Scrambled Wives

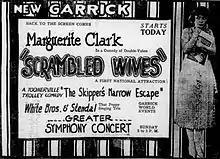
Newspaper advertisement

Scrambled Wives is a lost 1921 American silent comedy film produced by and starring Marguerite Clark. It was directed by Edward H. Griffith and released through Associated First National. This film had one color sequence, presumably a 1-strip Technicolor process being that Technicolor's Ray June is one of the cameramen. This film marks Clark's final screen performance. It is not known whether the film currently survives.